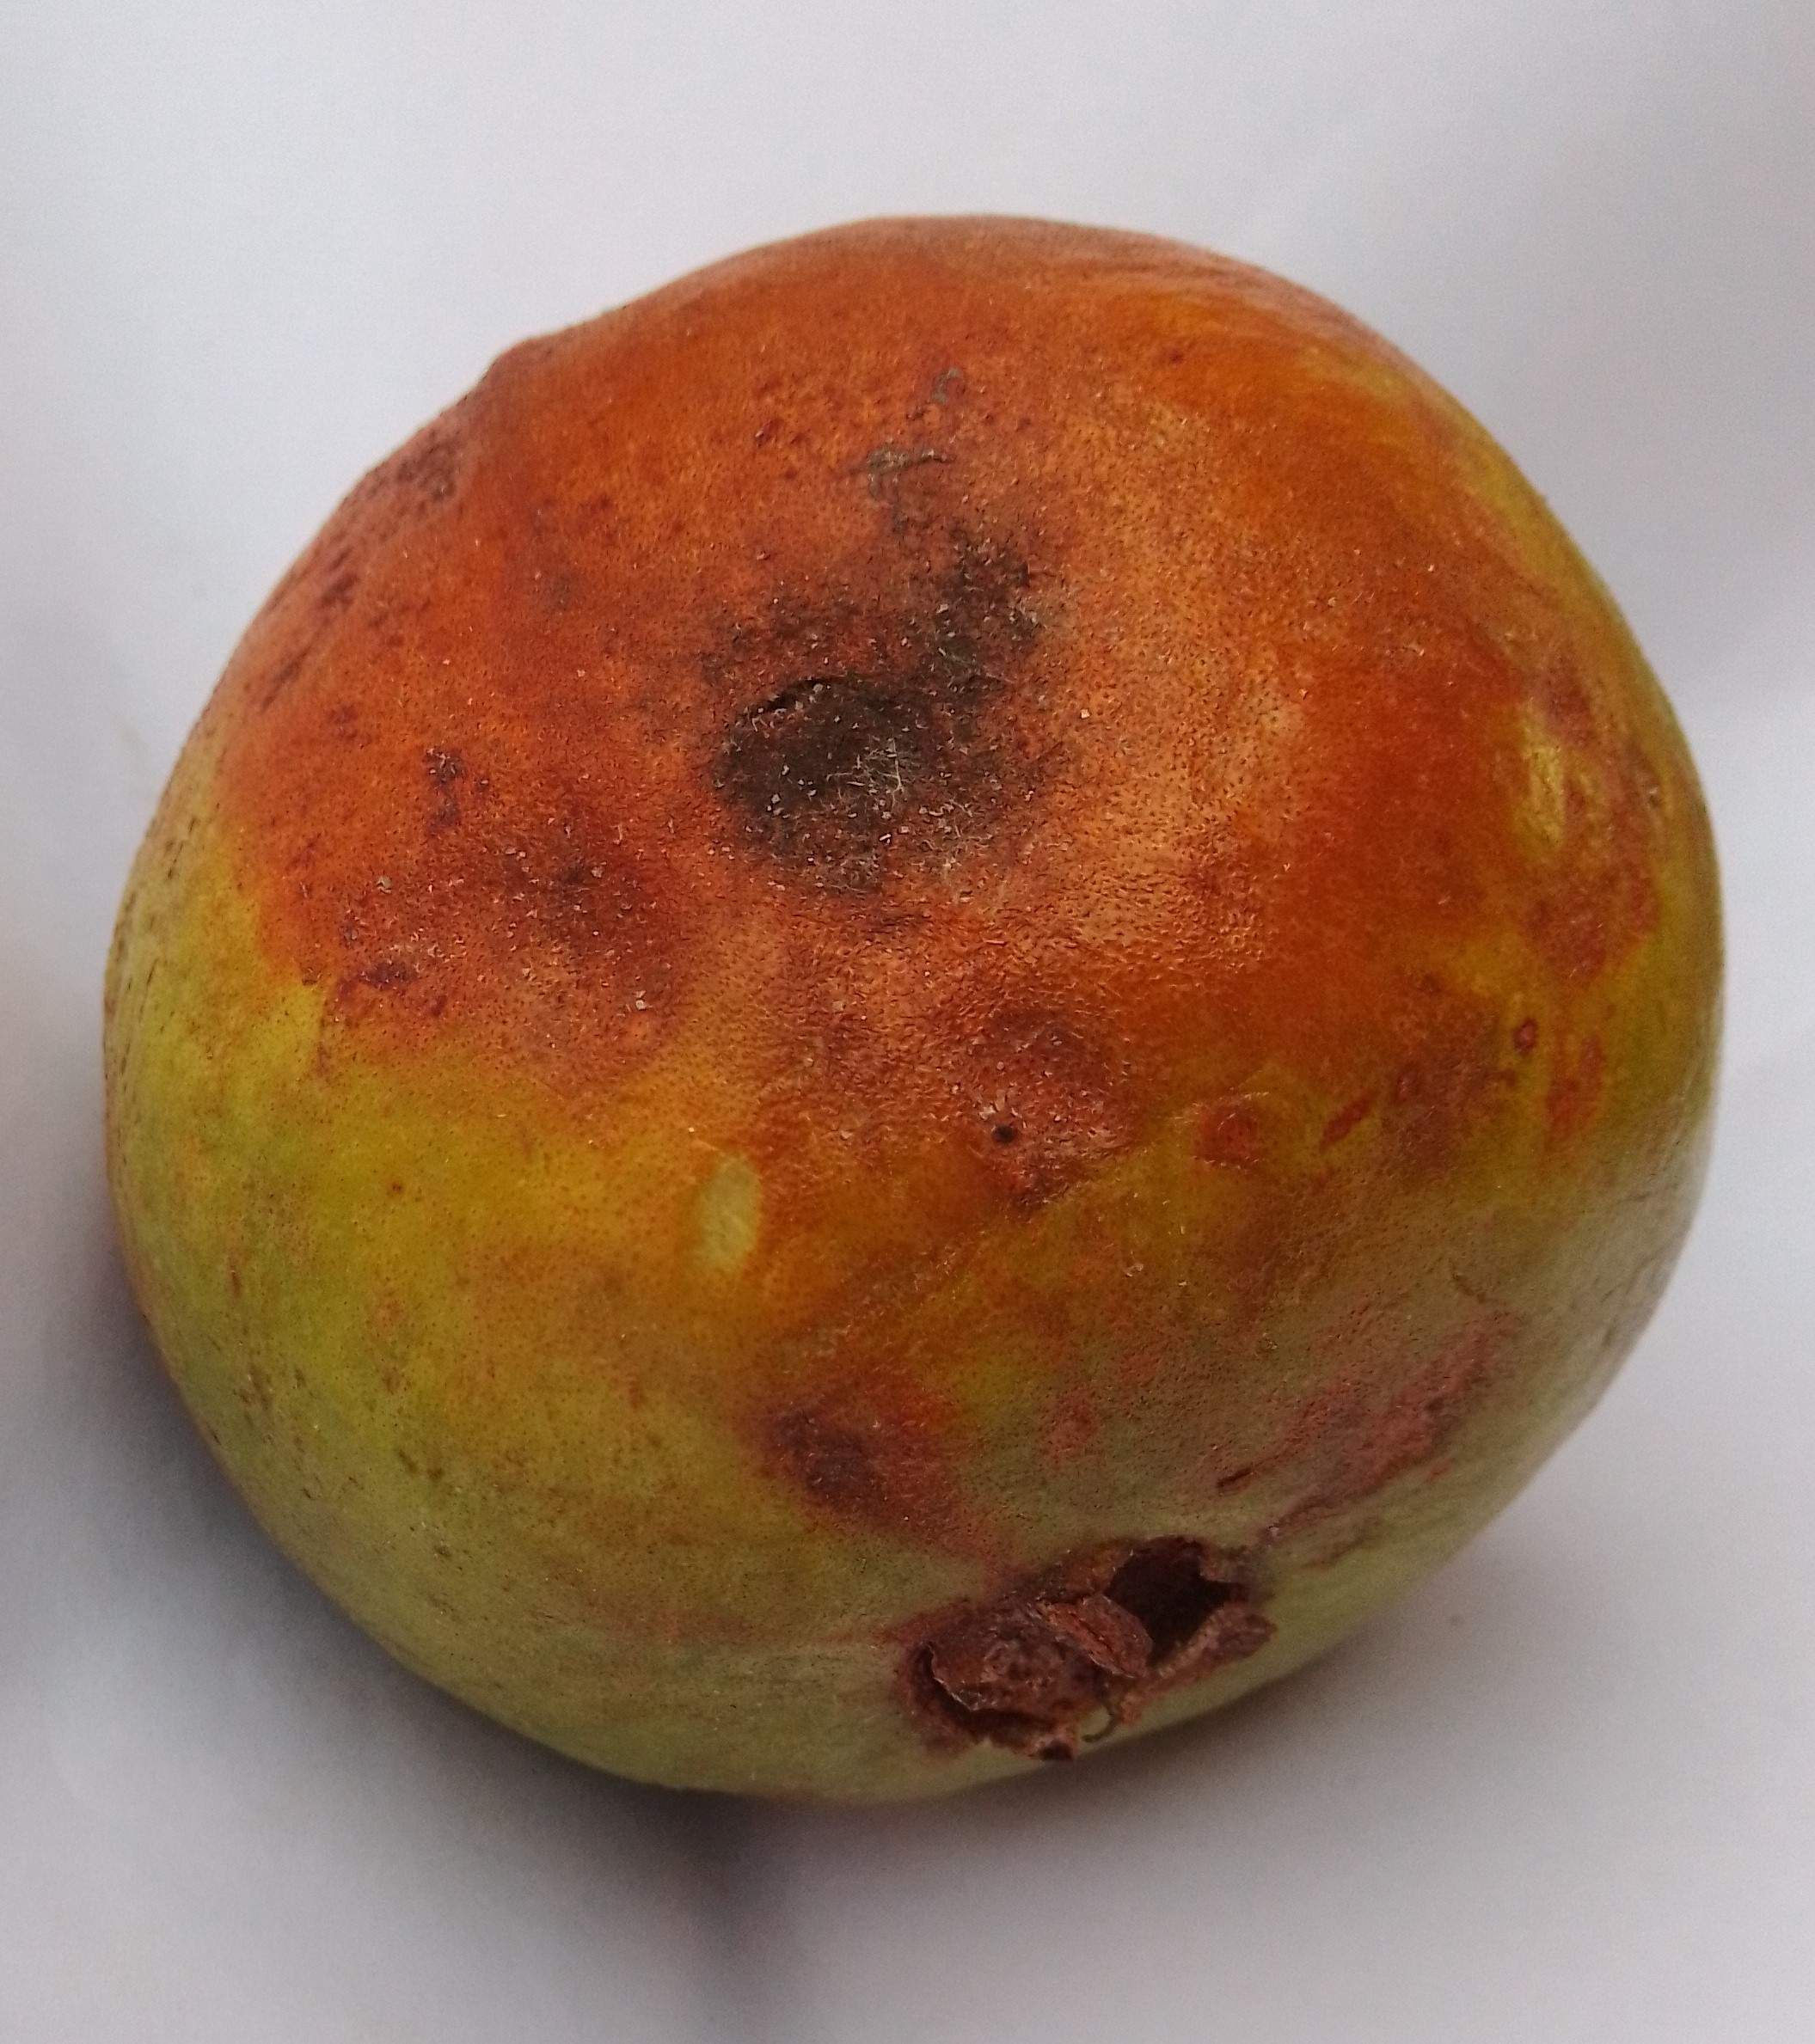
Fruit: guava
Condition: rotten